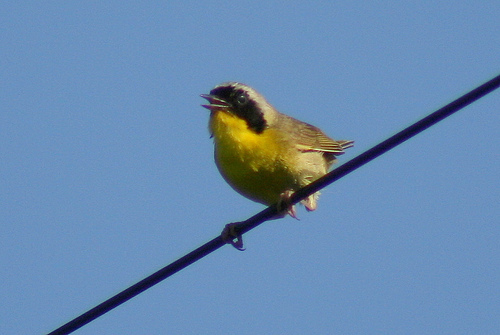
small bird with a yellow body and a black cheek patch.
this is a bird with a yellow breast, a grey back and a black eyering.
this squat, roundish bird is yellow with a black cheek patch and brow and a short, pointed beak.
a small short plump yellow black and brown bird short pointy beak
this bird has a yellow belly and breast with a black superciliary and cheek patch.
this bird has a fuzzy yellow belly and a black nape.
the bird is small and round in size with bright yellow body feathers.
the bird has a yellow breast.
this bird has gold color body and black bill whit pink footsa small yellow bird with black around its eyes.
Species: Common Yellowthroat